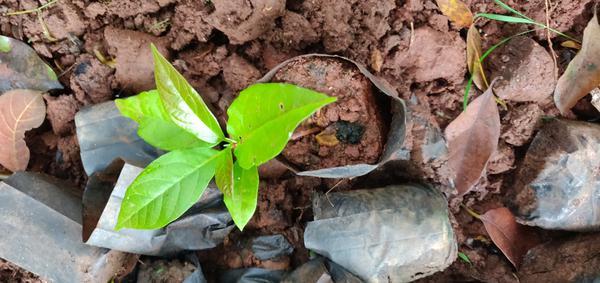
Plant: Avacado